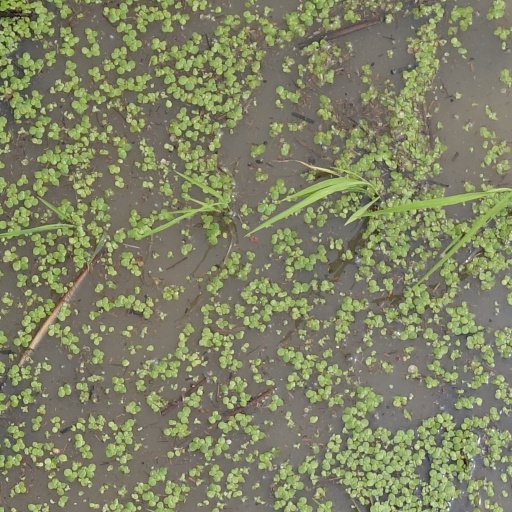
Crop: rice